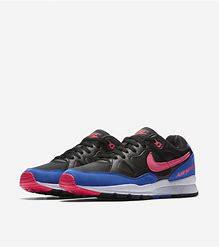
Brand: Nike
Model: Air Span Ii